Sunbeam-Talbot

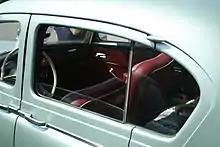
Sunbeam-Talbot's distinctive reverse-slope rear side-window

New Sunbeam-Talbot 80 and 90 designs were introduced during the summer of 1948 and built at the new Ryton plant. Both had the same new streamlined design with flowing front wings into which were integrated headlamps in a manner reminiscent of the front of a fighter plane, a shape that would have been all too familiar to potential buyers at the time. The designer, Ted White, acknowledged a prewar Packard had been his inspiration. The 80 was again fitted with an overhead valve version of the old 10 and Minx engine. The 90 had a modified version of the Humber Hawk ohv 4-cylinder 2-litre engine. Both were available with saloon bodywork from British Light Steel Pressings or drophead coupe bodywork by Thrupp & Maberly. The small-engined postwar austerity model Sunbeam-Talbot 80 was discontinued in 1950.